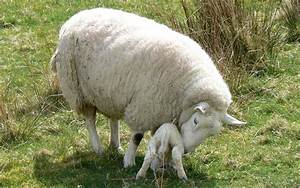
Label: sheep